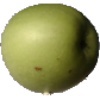
Label: apple_granny_smith